William of the Principate

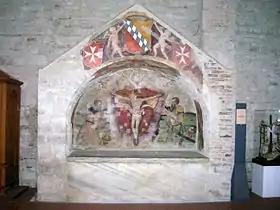
Family grave of the Hauteville, Abbey of the Santissima Trinità, Venosa

According to some sources, he died in 1080, though others have him living into the twelfth century (to 1104, 1113, or 1117) and participating in the Guiscard's Byzantine campaigns and being present at the Battle of Durazzo, October 1081. He was buried in the church of the Santissima Trinità in Venosa.